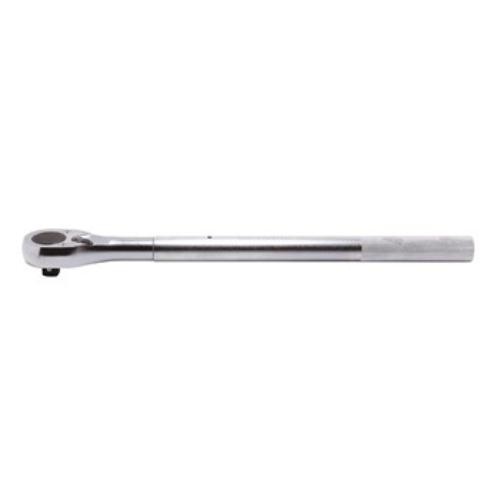
Koken 6749RK-2 Ratchet Repair Kit 3/4"Dr
Enhance your tool collection with the Koken 6749RK-2 Ratchet Repair Kit 3/4"Dr, the ultimate solution for professional mechanics and DIY enthusiasts alike. Designed for durability and ease of use, this high-quality repair kit is perfect for fixing ratchet mechanisms in 3/4 inch drive tools. Whether you're conducting routine maintenance or tackling major repairs, the Koken 6749RK-2 ensures your ratchet tools operate flawlessly. This comprehensive kit includes all necessary components, making it an indispensable asset in your toolbox. Crafted with precision, the Koken 6749RK-2 is built to withstand rigorous use while delivering exceptional performance. Keep your ratchets in top condition with this repair kit; it’s not just a product—it’s a promise of reliability and craftsmanship. Ideal for both professionals and hobbyists, this kit is essential for any workshop. By investing in the Koken 6749RK-2 Ratchet Repair Kit, you're ensuring longevity and functionality in your tools while preventing costly replacements. Make the smart choice for your repairs with Smartfox NZ. Order now and experience the difference that quality makes in your projects! Content/Specs 6749RK 3/4"Dr Ratchet Repair Kit
Brand: CELAWFORD-3PL
Category: Hardware > Tools > Wrenches > Socket Wrenches